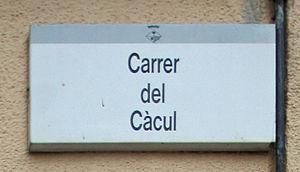
Calonge, Catalogne: Paneau de la rue Carrer del Càcul